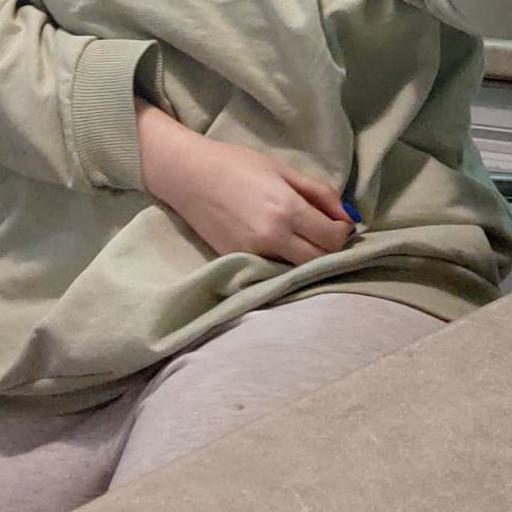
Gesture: no_gesture